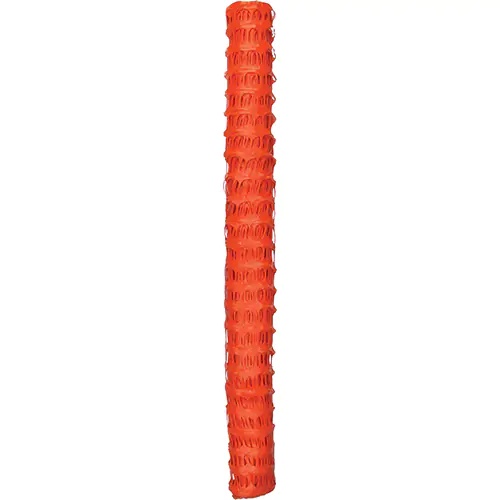
Snow Fence - WP 450 X
MPN: WP 450 X Protects plants from freezing rain and heavy snowfall Provides an economical, easy and reliable protection barrier Lightweight, reusable and durable for easy handling Made of strong high density polyethylene with high tear resistance Stronger than competitive non-oriented fence High visibility colour Can also be used as a safety warning barrier Recommended installation requires 7 T-posts Specifications Colour Orange Roll Length 50' Roll Width 4' Weight 4 lbs.
Brand: Quest
Category: Home & Garden > Lawn & Garden > Gardening > Landscape Fabric Accessories > Landscape Fabric Staples & Pins